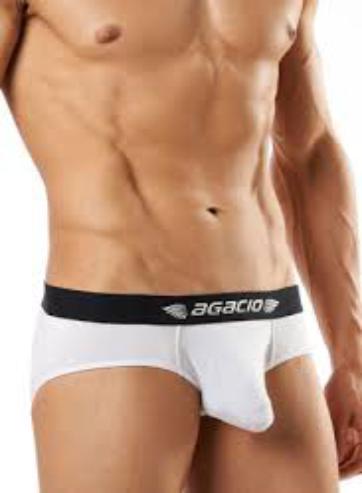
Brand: Agacio
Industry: Clothes